Anisodus tanguticus

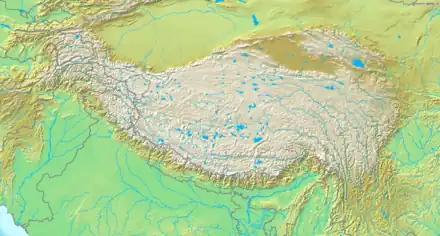
Distribution of "A. tanguticus"

Due to its distribution on the Tibetan Plateau, which includes many mountains and valleys, "A. tanguticus" can be found in very isolated areas relative to another patch of the same plant. This has led to a high level of genetic differentiation of "A. tanguticus".